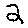
Label: 2